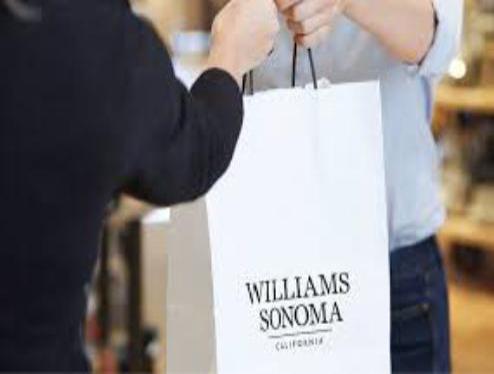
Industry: Clothes